Riederalp

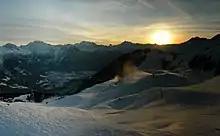
Above Riederalp in winter

There are about of winter walking paths around the village. There is also a sports centre, and an indoor swimming pool at Bettmeralp.